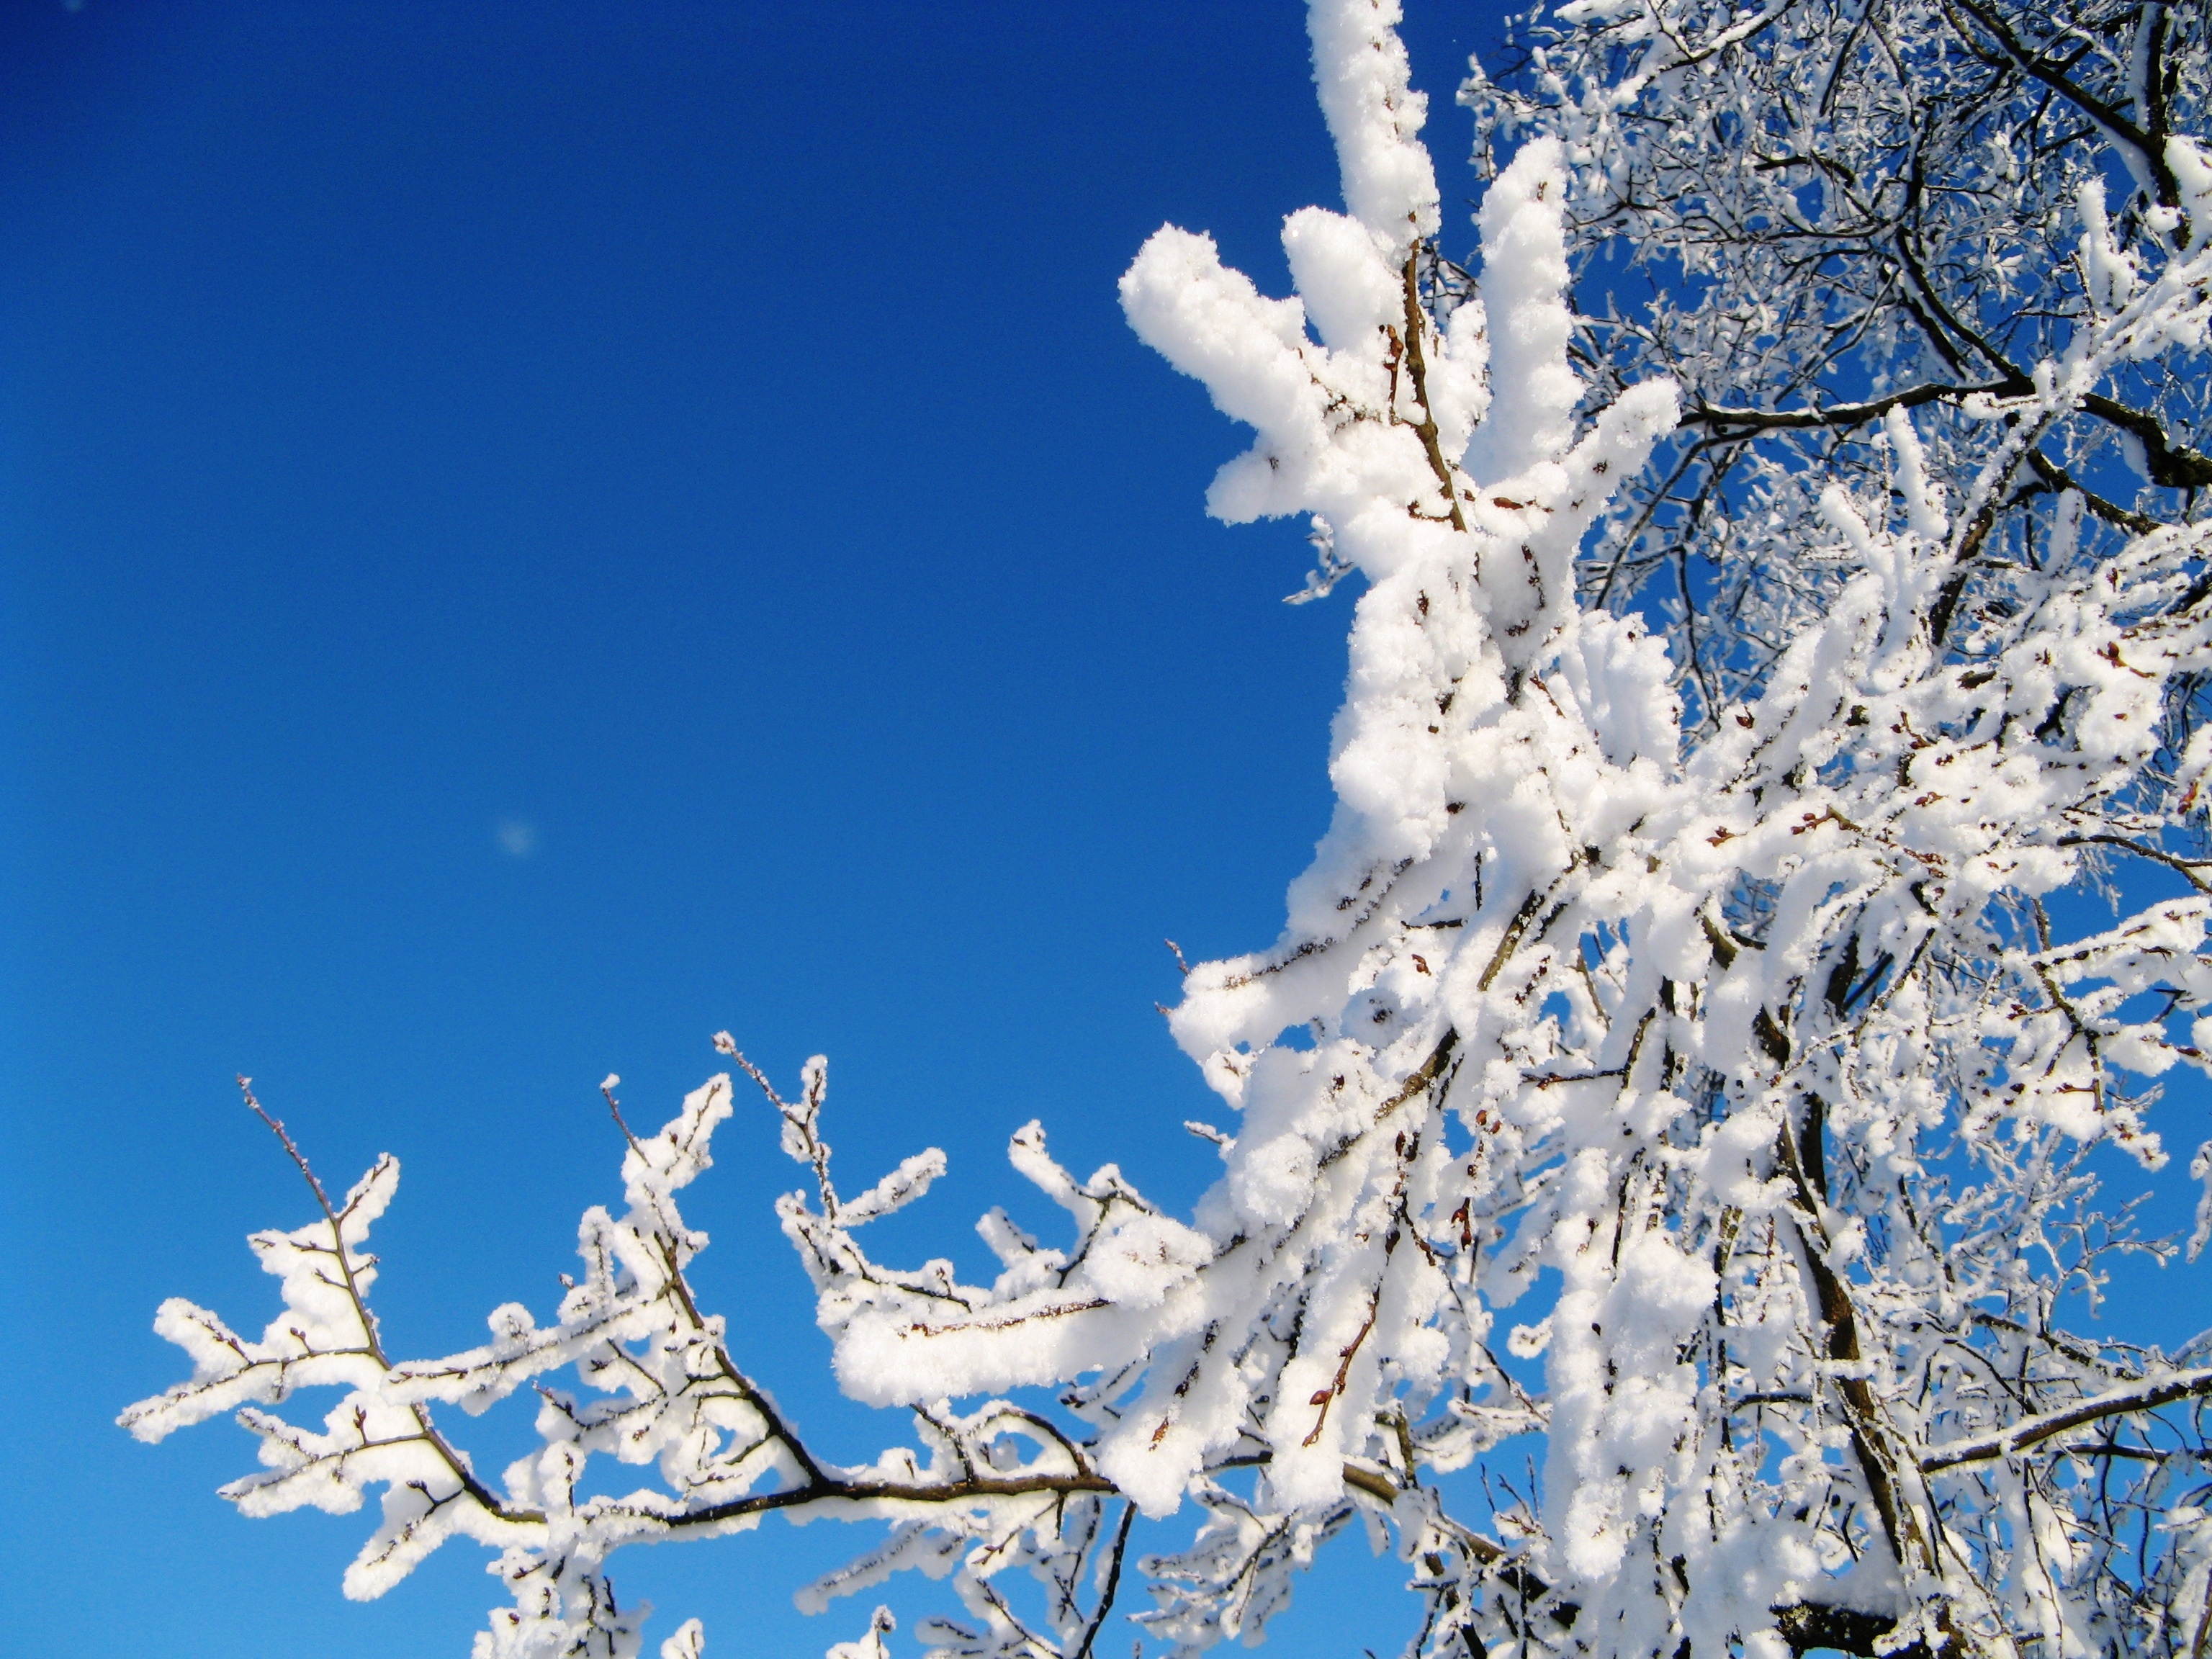
tree, nature, branch, blossom, snow, winter, plant, sky, white, field, sunlight, flower, frost, village, ice, weather, blue, season, stroll, memories, beauty, russia, russian, coldly, freezing, russian winter, very nice